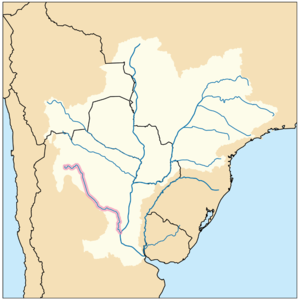
Le río Salado ou Salado del Norte est une importante rivière du centre-nord de l'Argentine. Sa longueur totale est de 2 355 km.